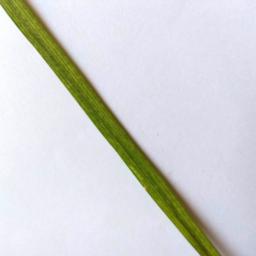
Label: Rice___Healthy